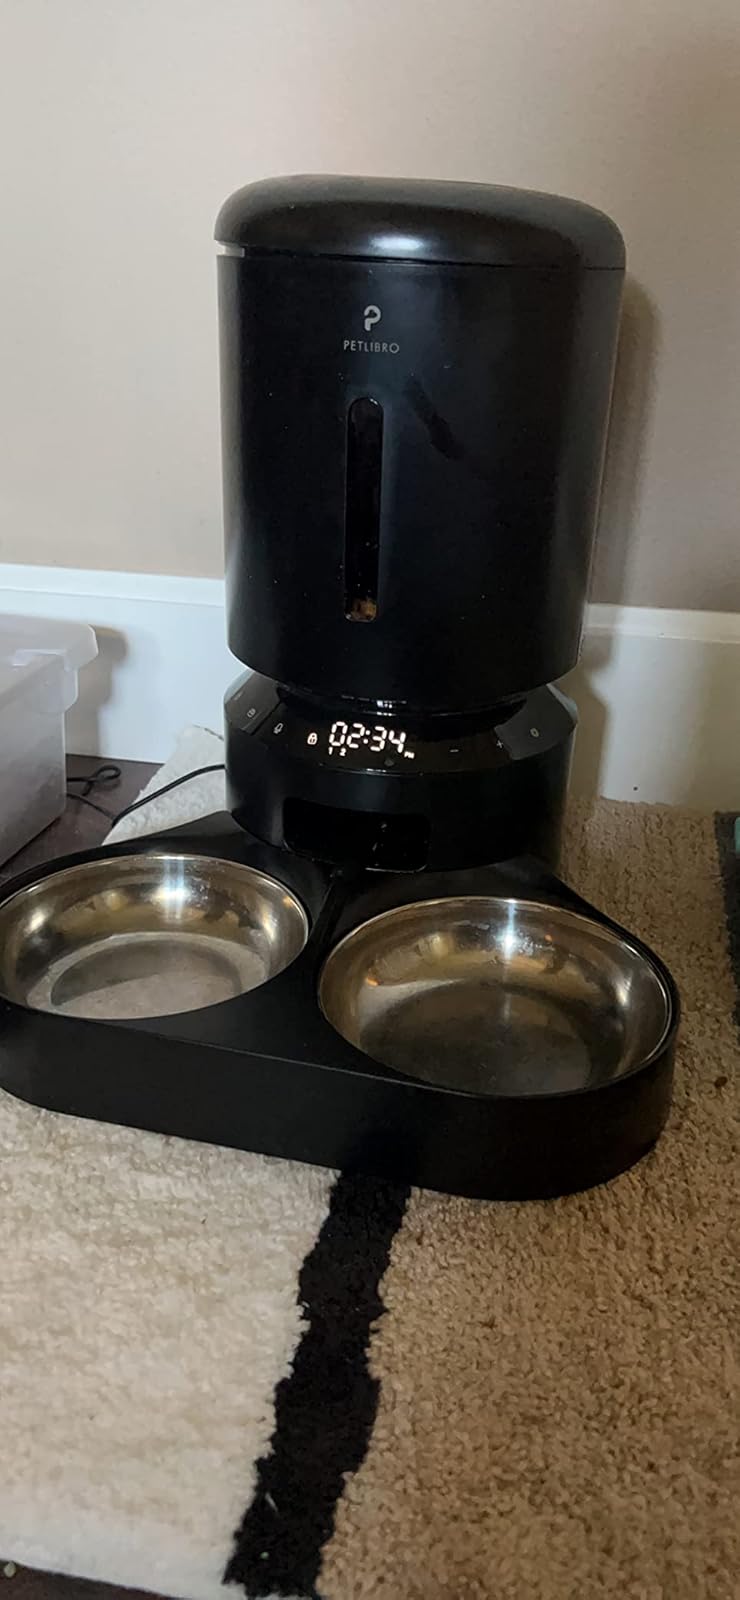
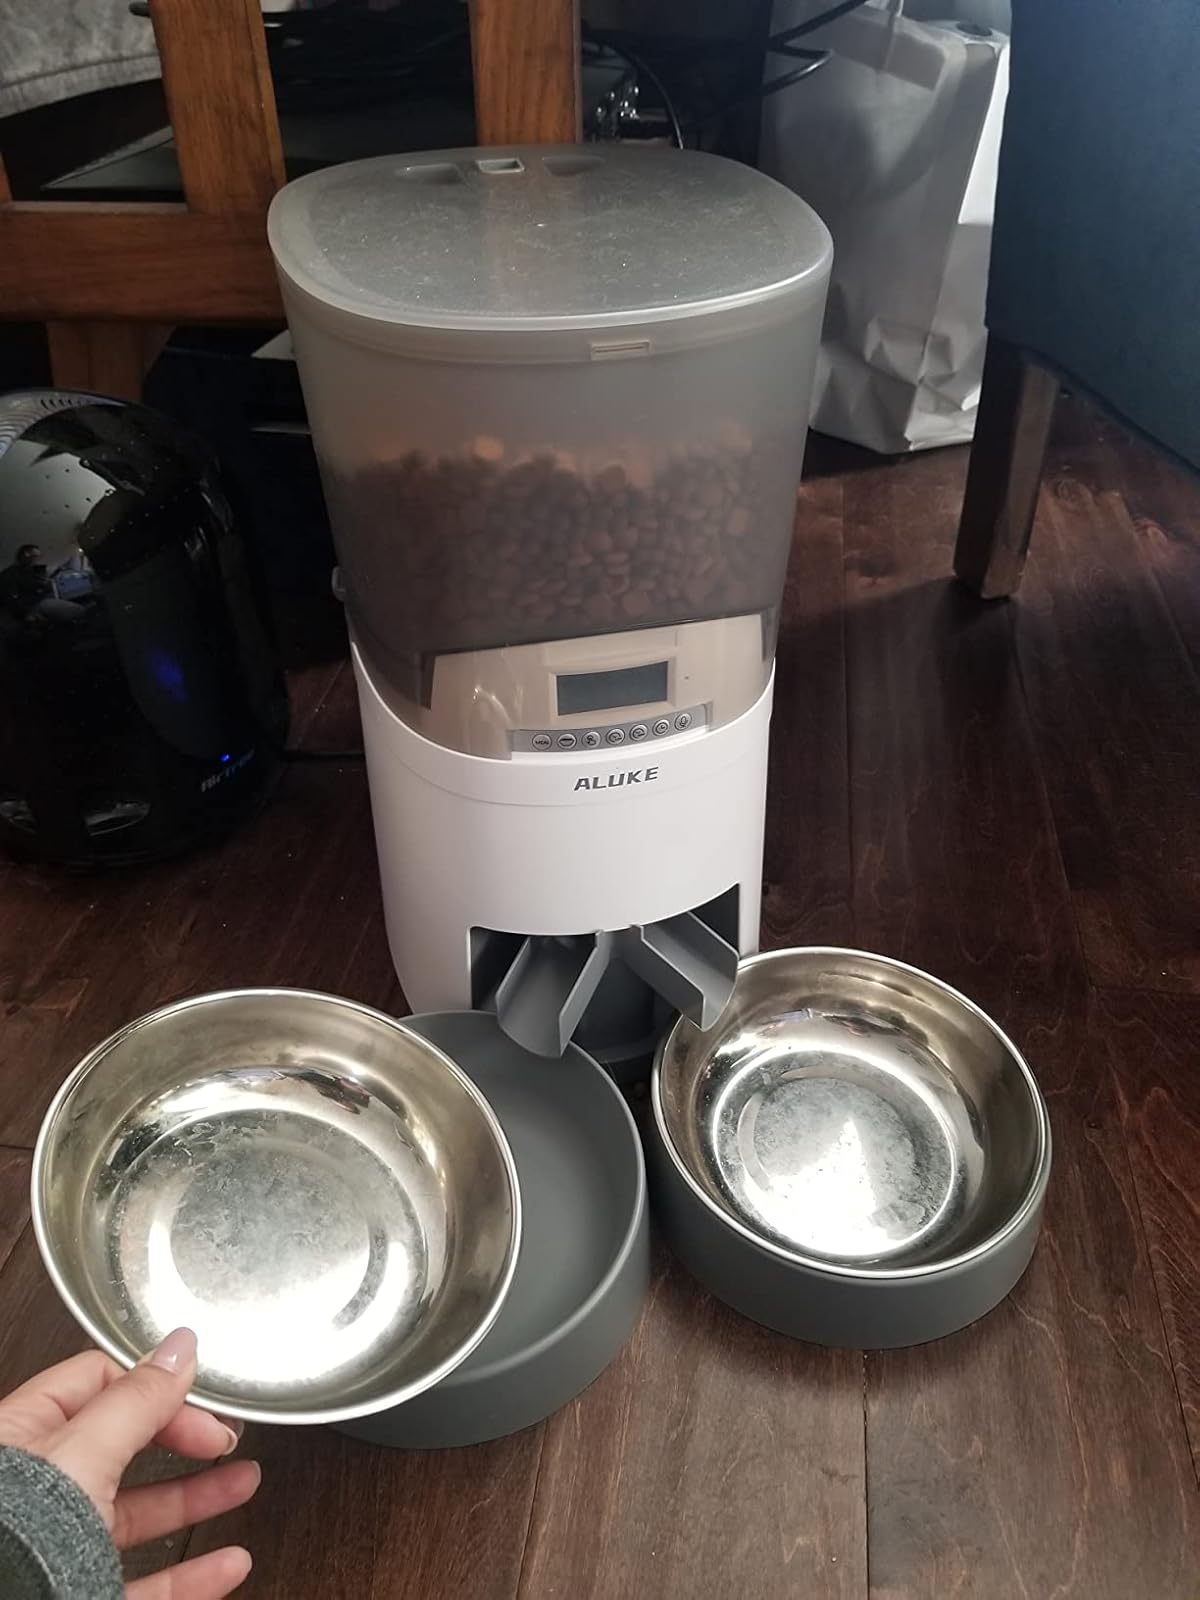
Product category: items_feeder
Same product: no